Mohamad Korhani

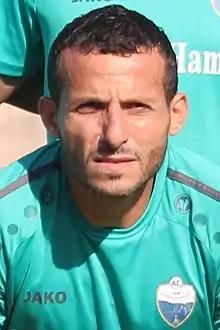
Korhani with Tripoli in 2021

Mohamad Ahmad Korhani (born 10 March 1981) is a Lebanese footballer who plays as a left-back and center-back for club Salam Zgharta.